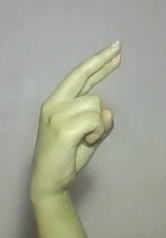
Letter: zay